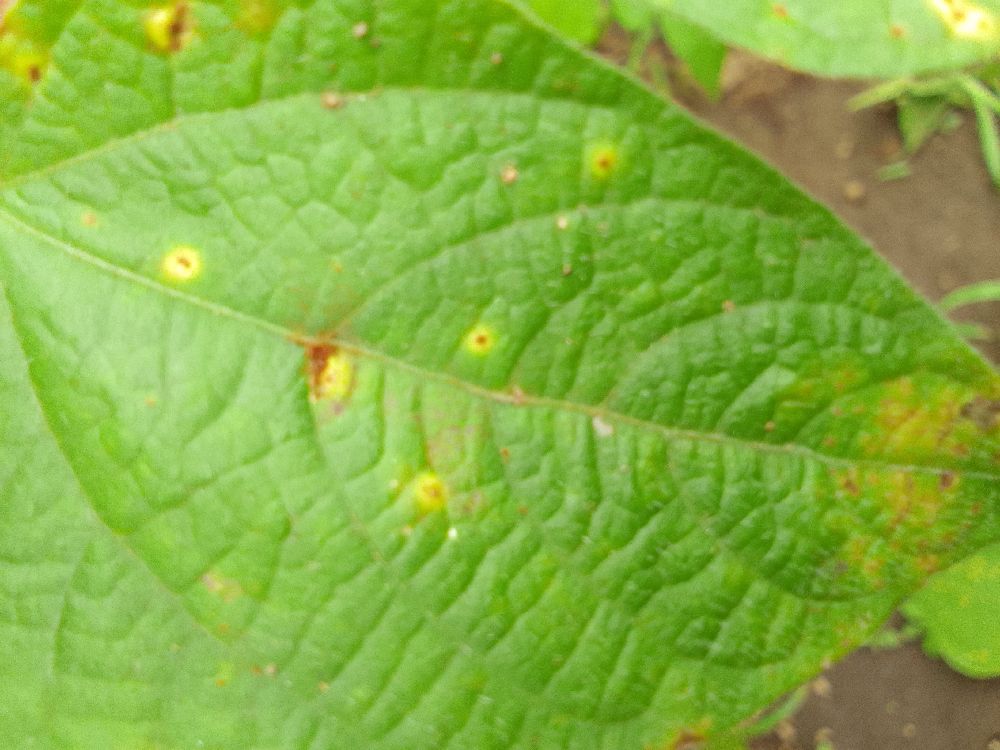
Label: rust